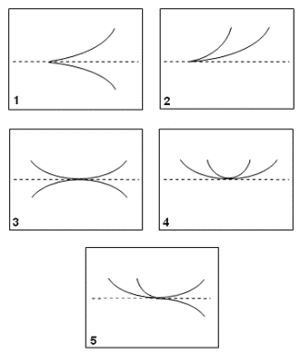
Le terme point singulier possède plusieurs sens en mathématiques. Noter le paronyme, et souvent synonyme singularité.